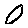
Label: 0